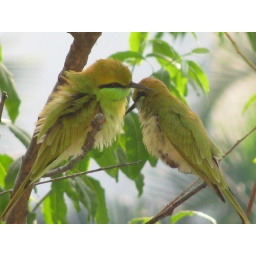
These cute little birds make a strange sound by hitting their beaks against the branch